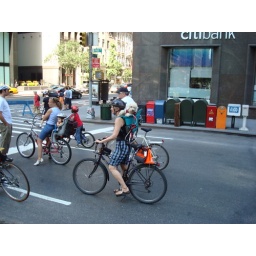
A dog in a bag on her back.